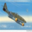
Label: airplane